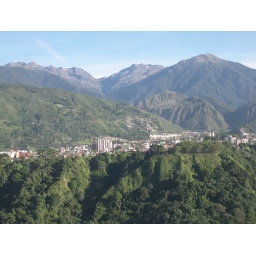
View down the mountain side from the Teleferico (highest and longest cable car in the world reaching 5000m).